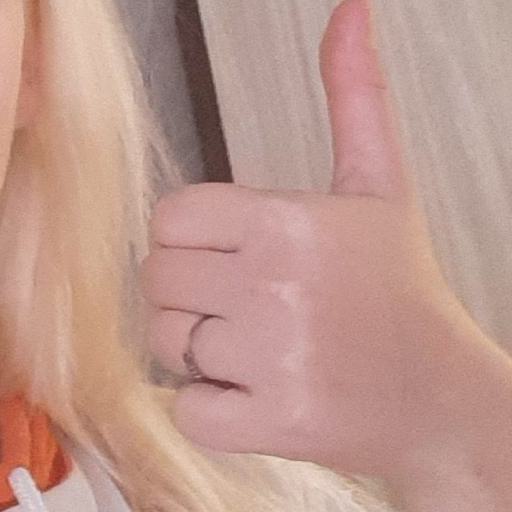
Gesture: like